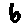
Label: 6